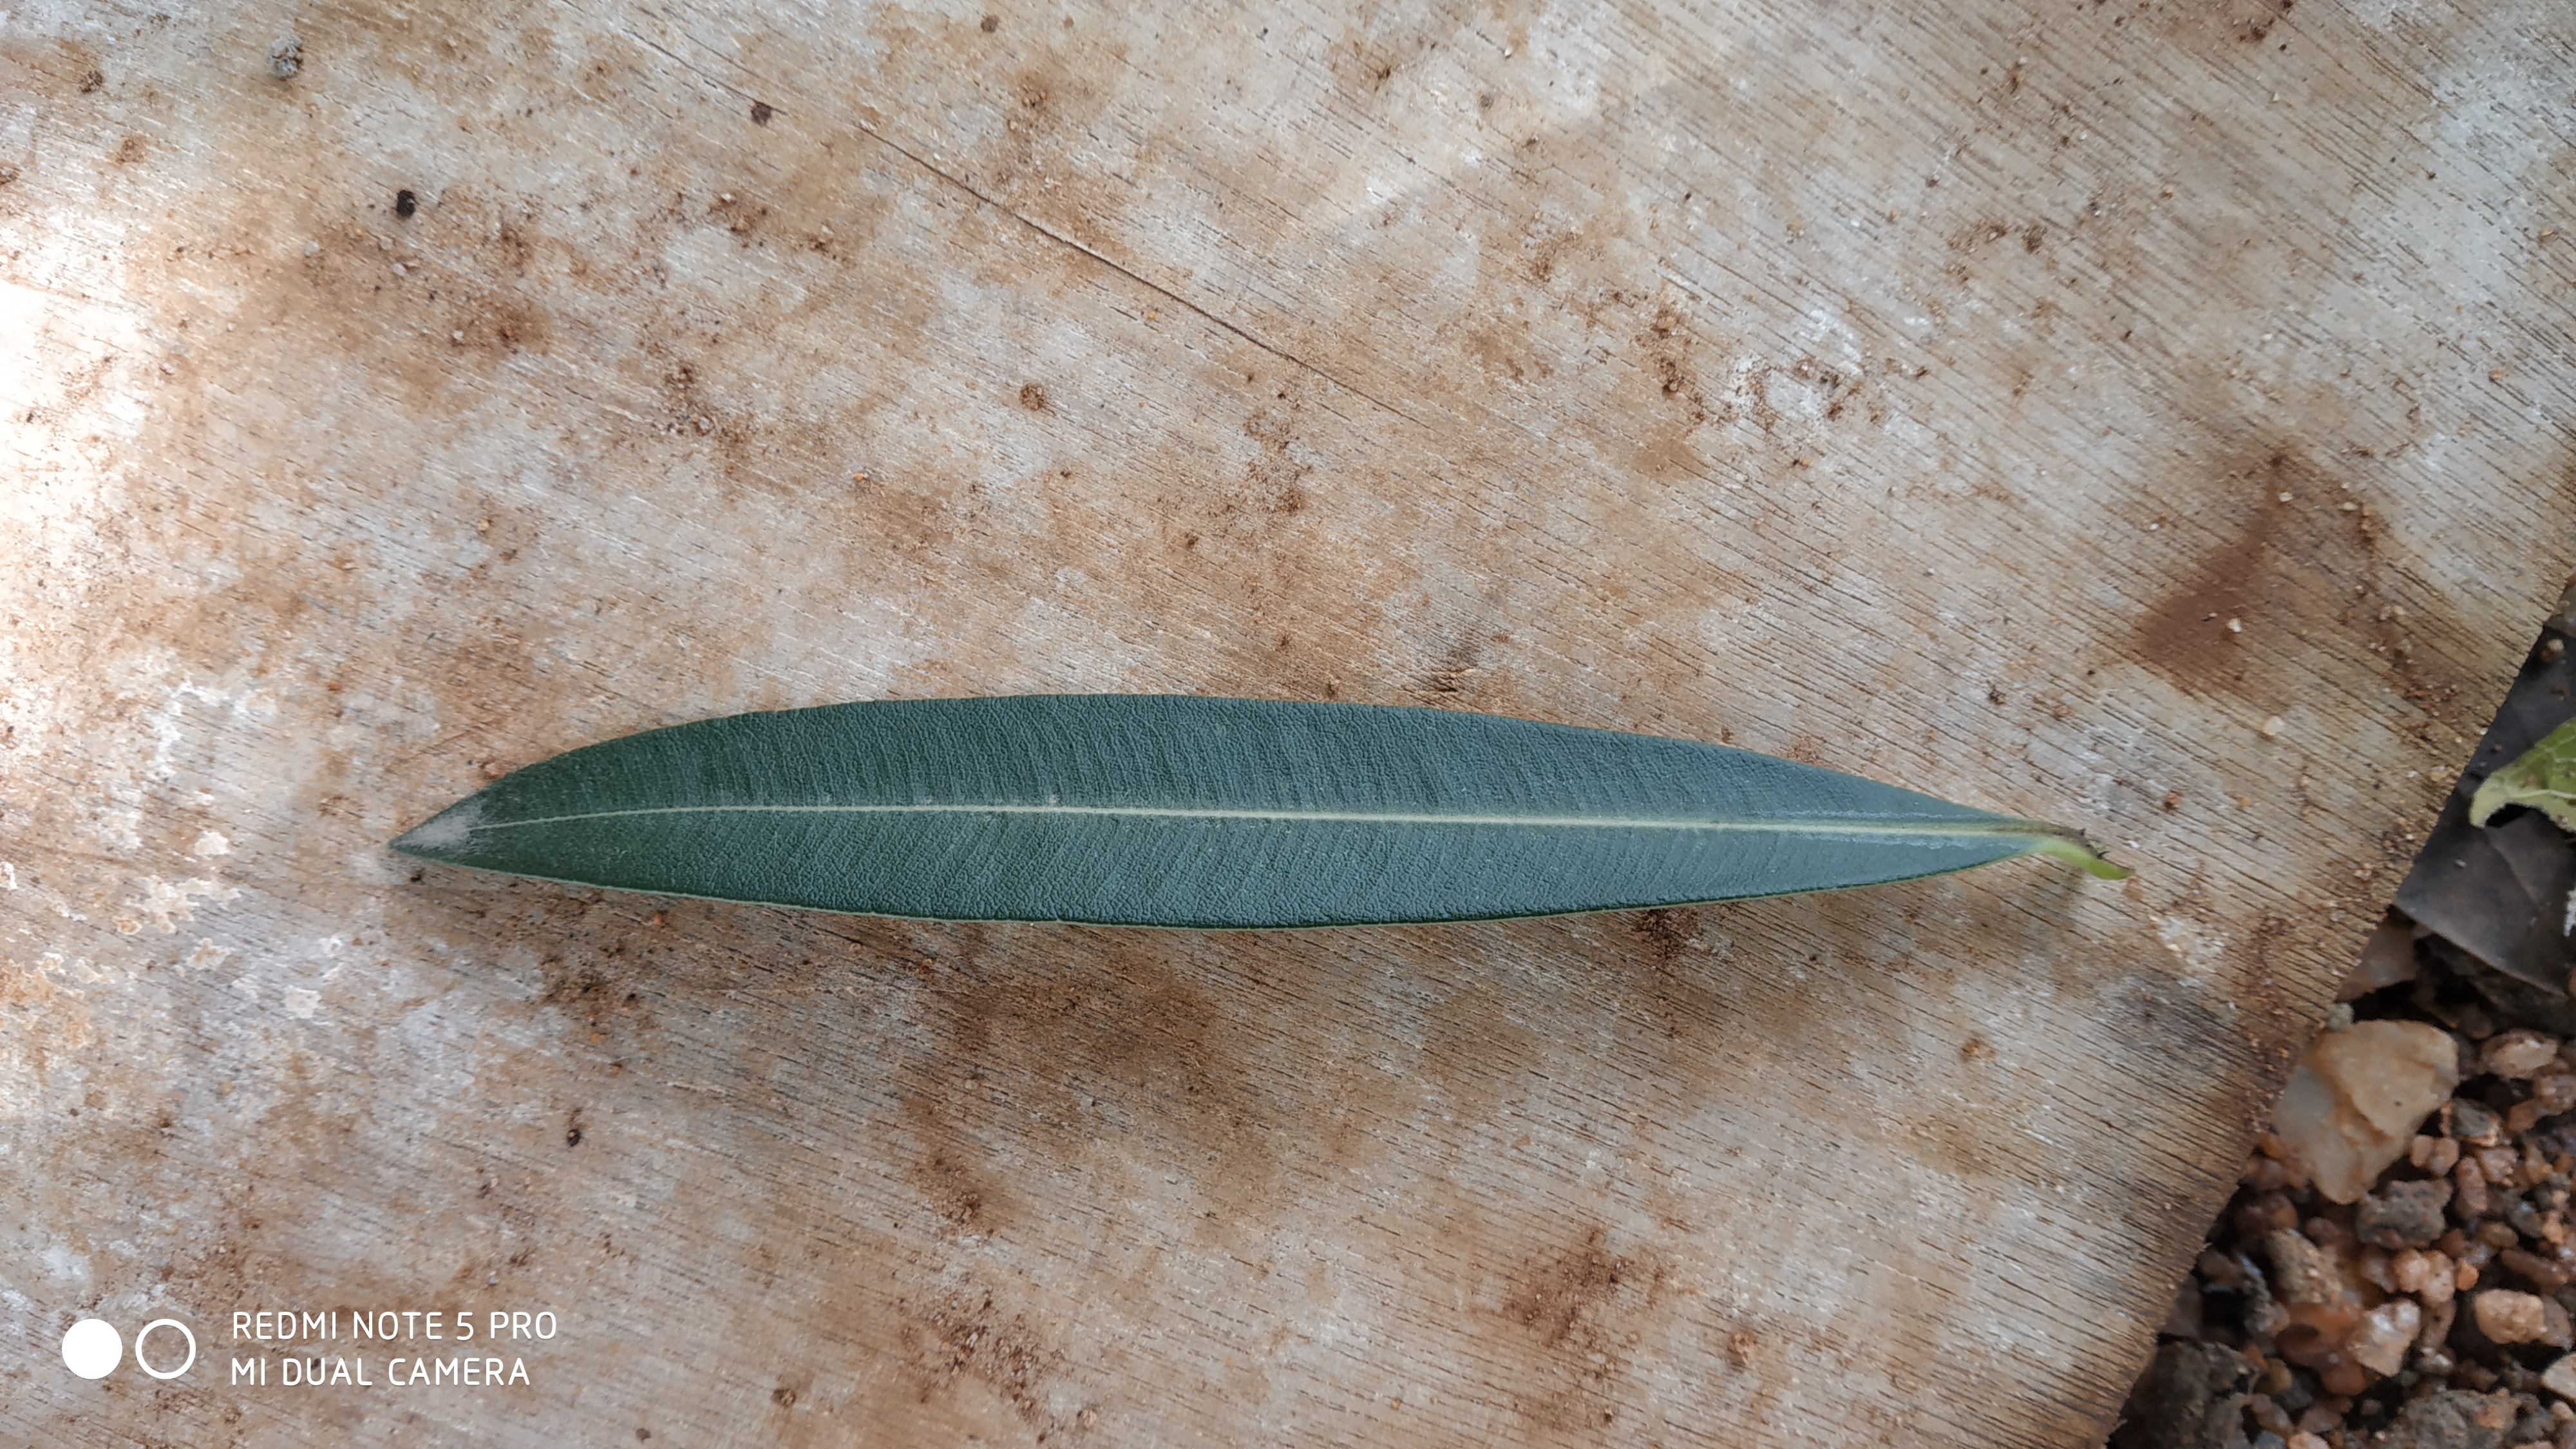
Plant: Ganigale